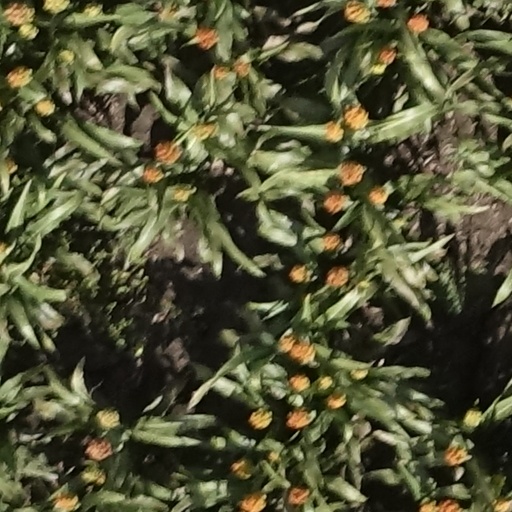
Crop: sorghum